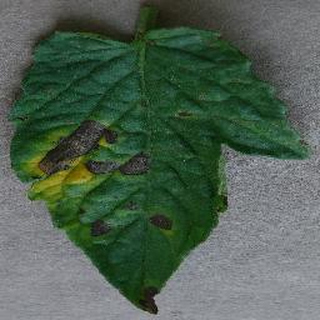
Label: tomato_early_blight